Furusiyya

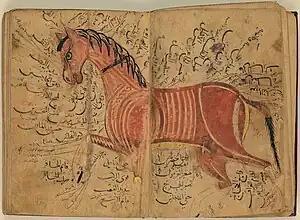
Illustration of a horse's ideal physical traits, 13th century manuscript of the "Kitāb al-bayṭara" by Aḥmad ibn ʿAtīq al-Azdī.

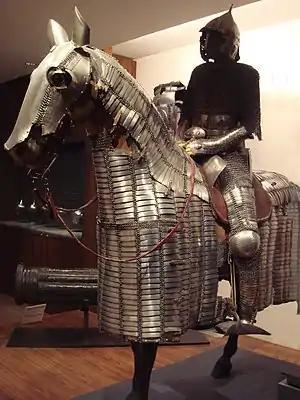
Late Mamluk / early Ottoman Egyptian horse armour (Egypt, c. 1550; Musée de l'Armée).

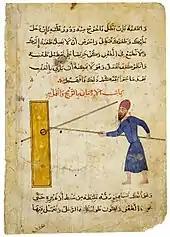
Late Mamluk-era manuscript on training with the lance (The David Collection Inv. nr. 19/2001, c. 1500).

The term "furūsiyya" is a derivation of "horse", and in Modern Standard Arabic means "equestrianism" in general. The term for "horseman" or "cavalier" ("knight") is (فارس), which is also the origin of the Spanish rank of "alférez". The Perso-Arabic term for ""Furūsiyya" literature" is or . is also described as a small encyclopedia about horses.